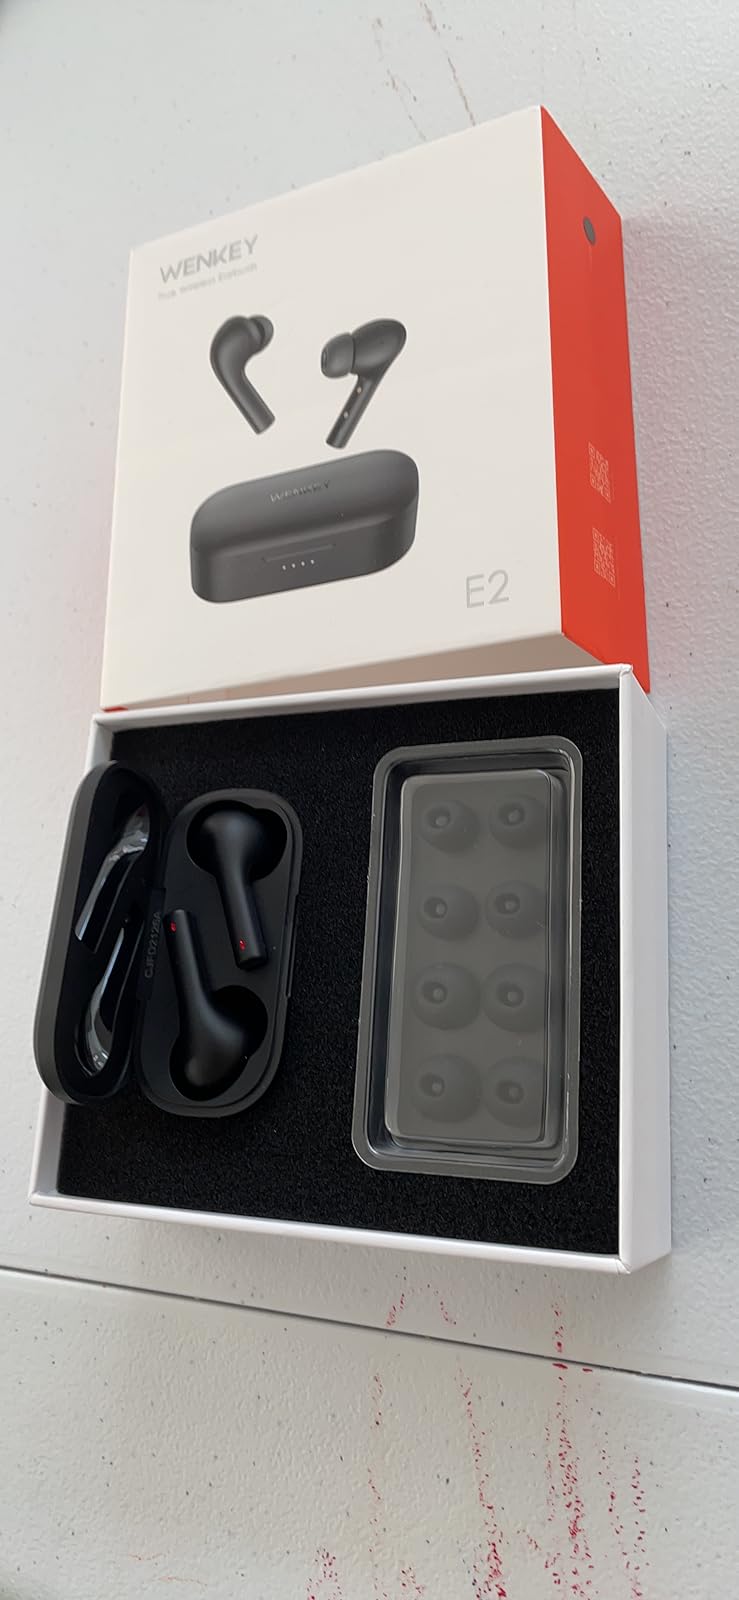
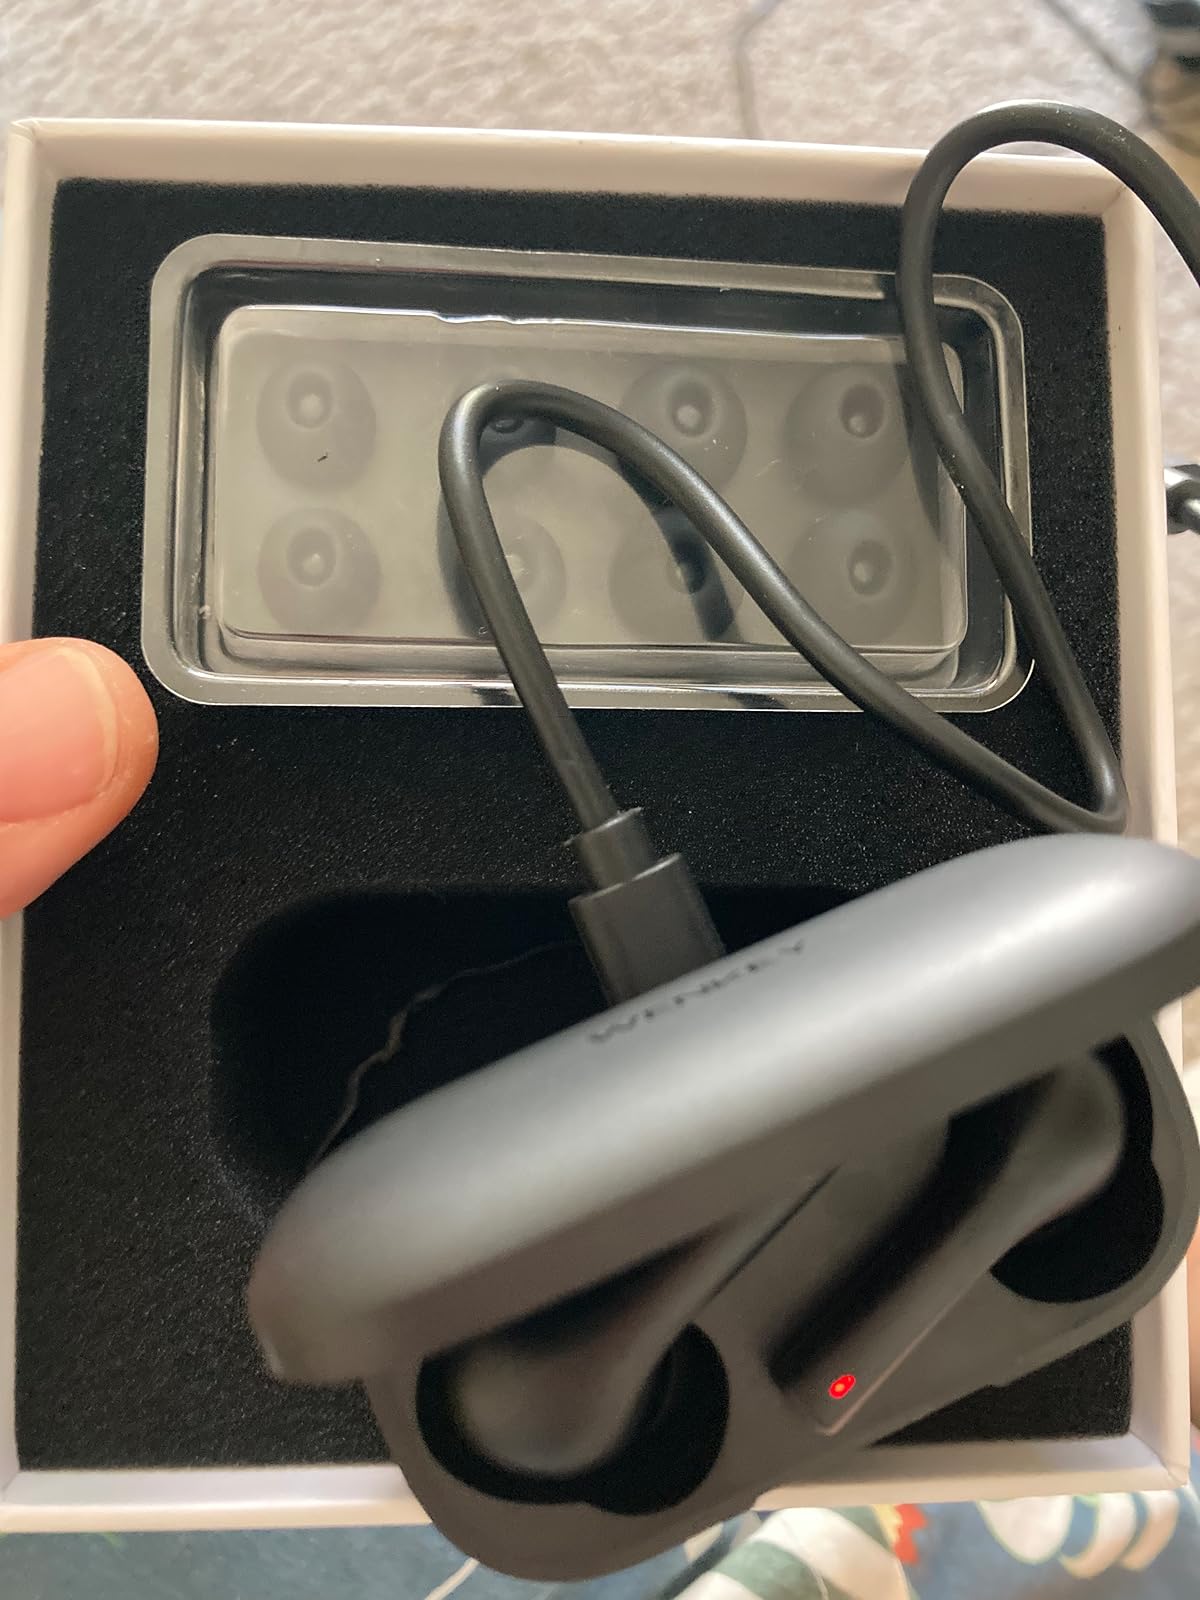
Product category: earbuds
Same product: yes